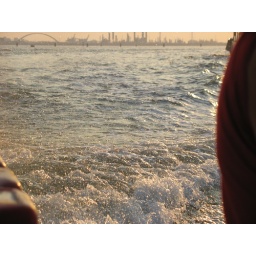
On the boat ride around Venice. You can just ride the water bus for hours!